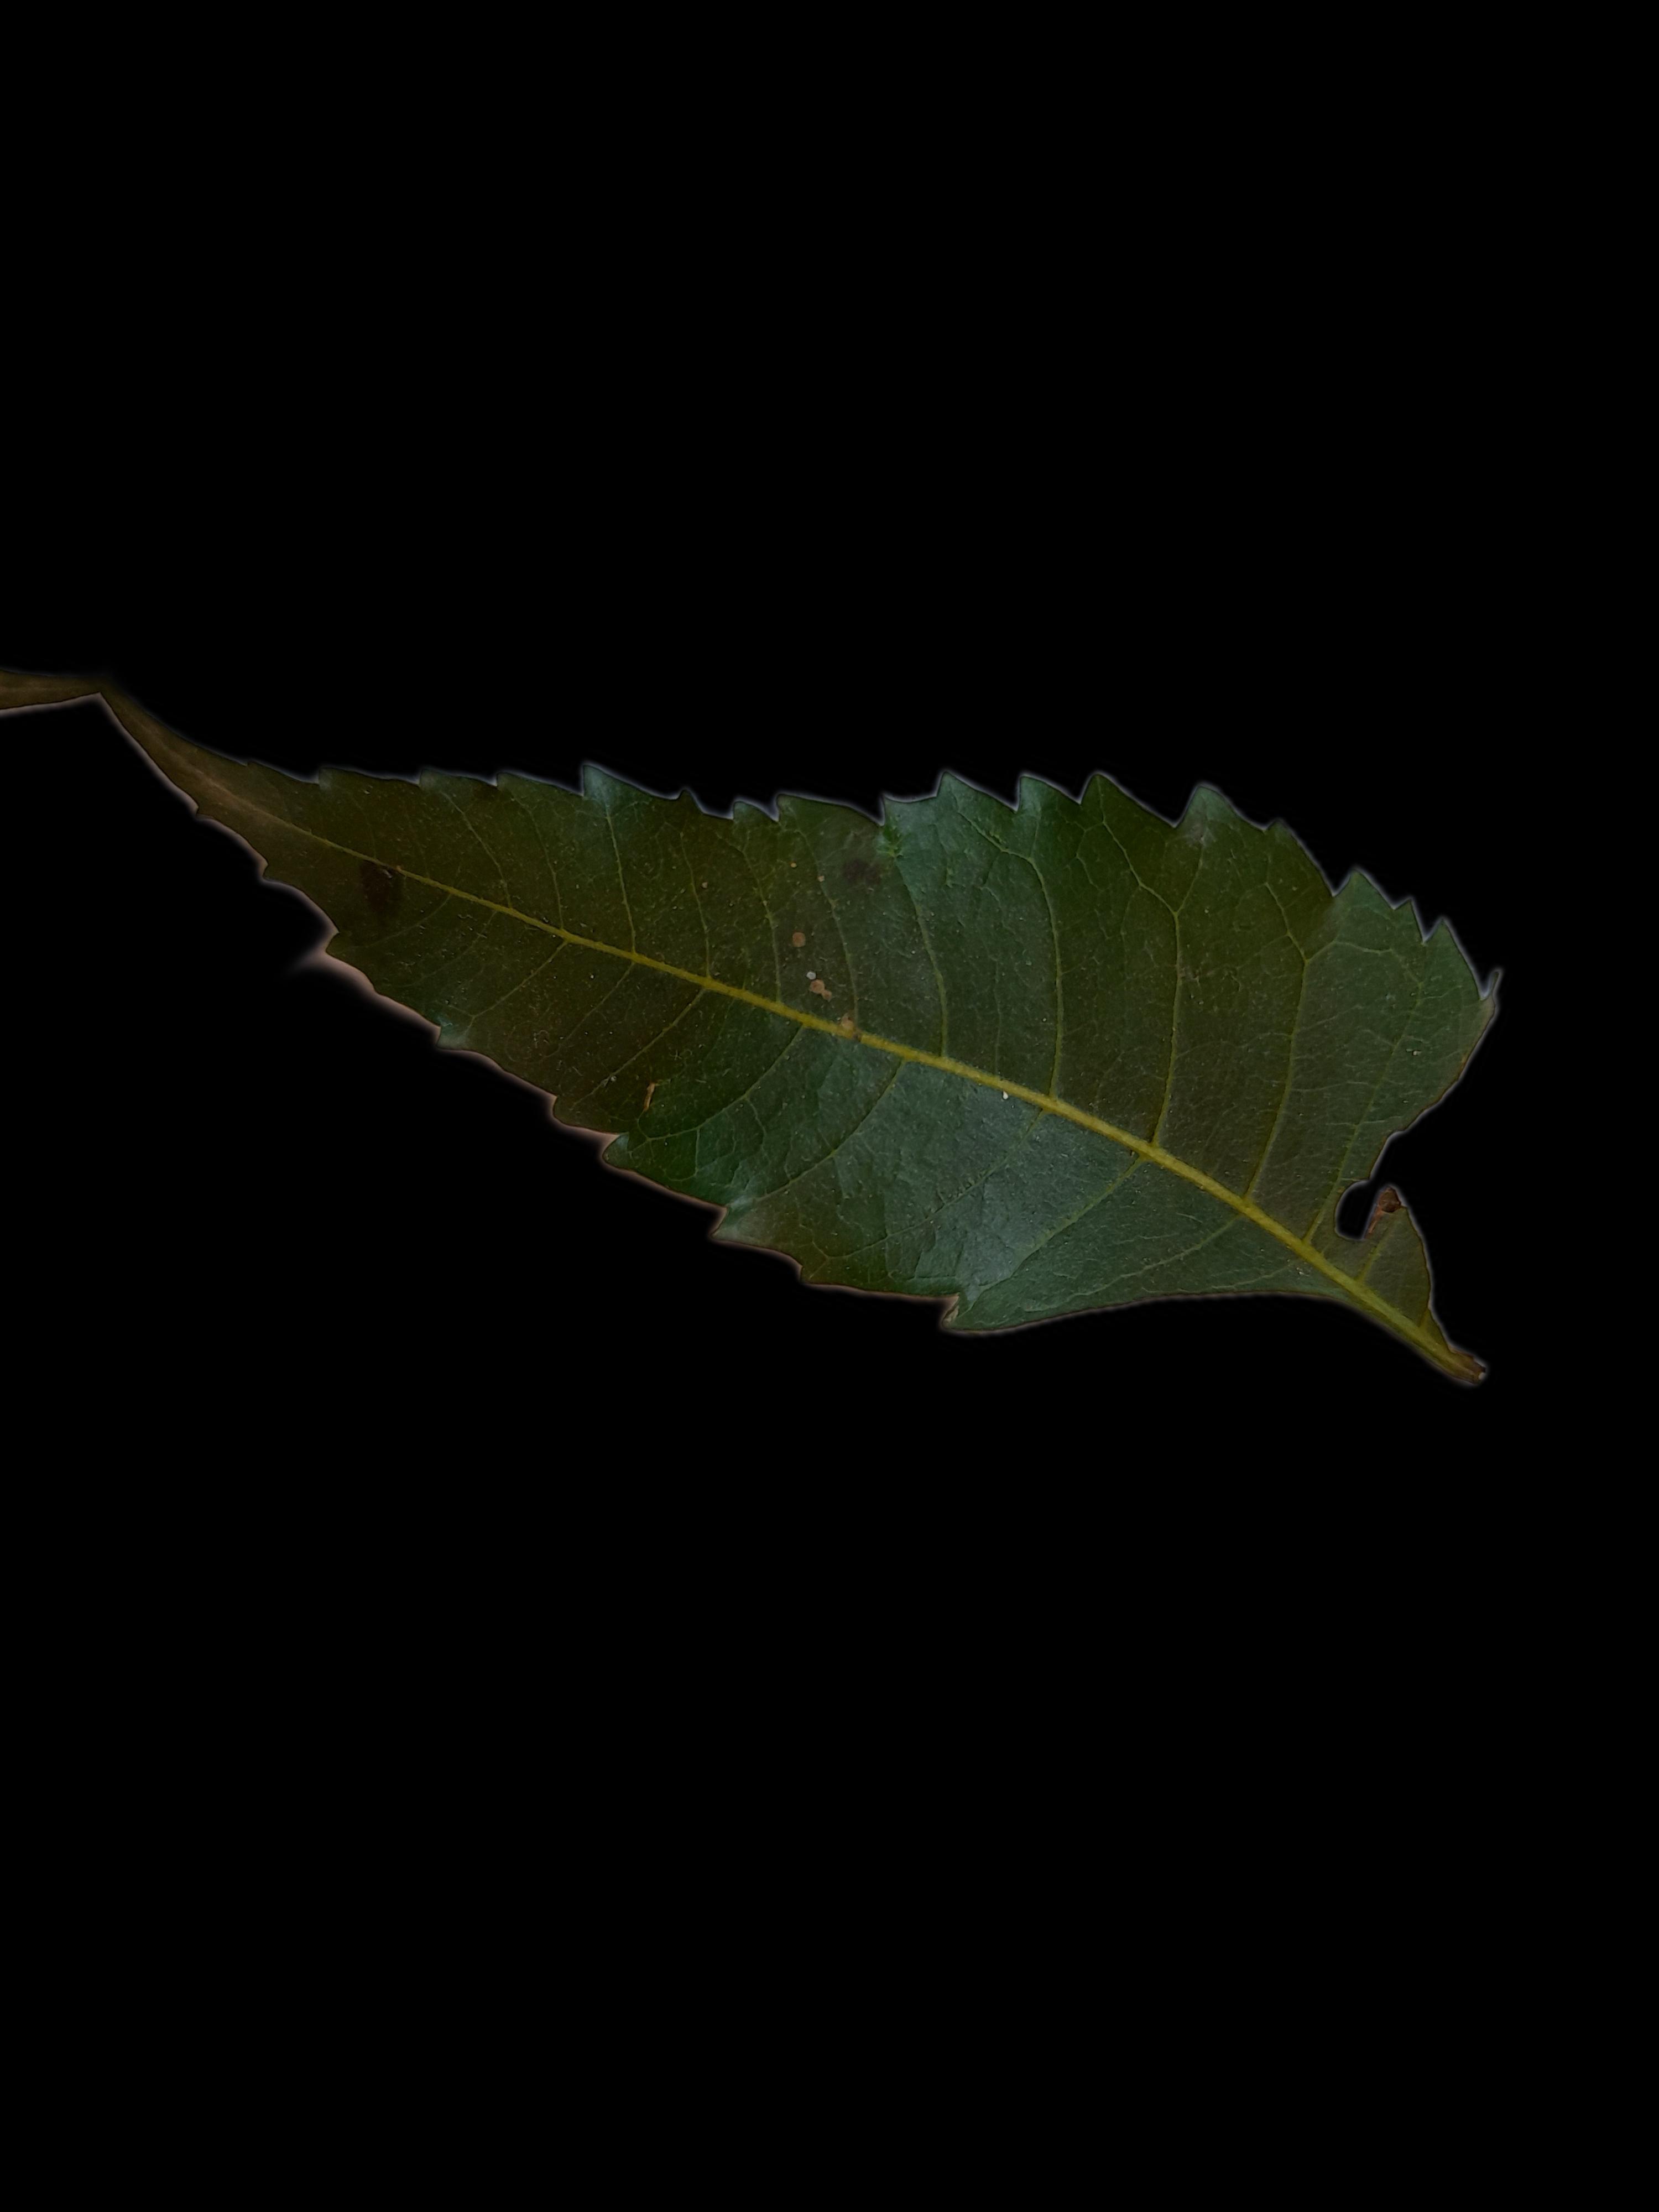
Plant: Neem